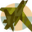
Label: airplane